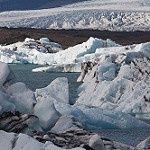
Label: glacier